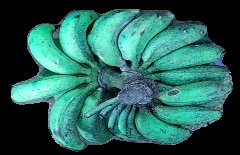
Variety: rasbale
Grade: grade3